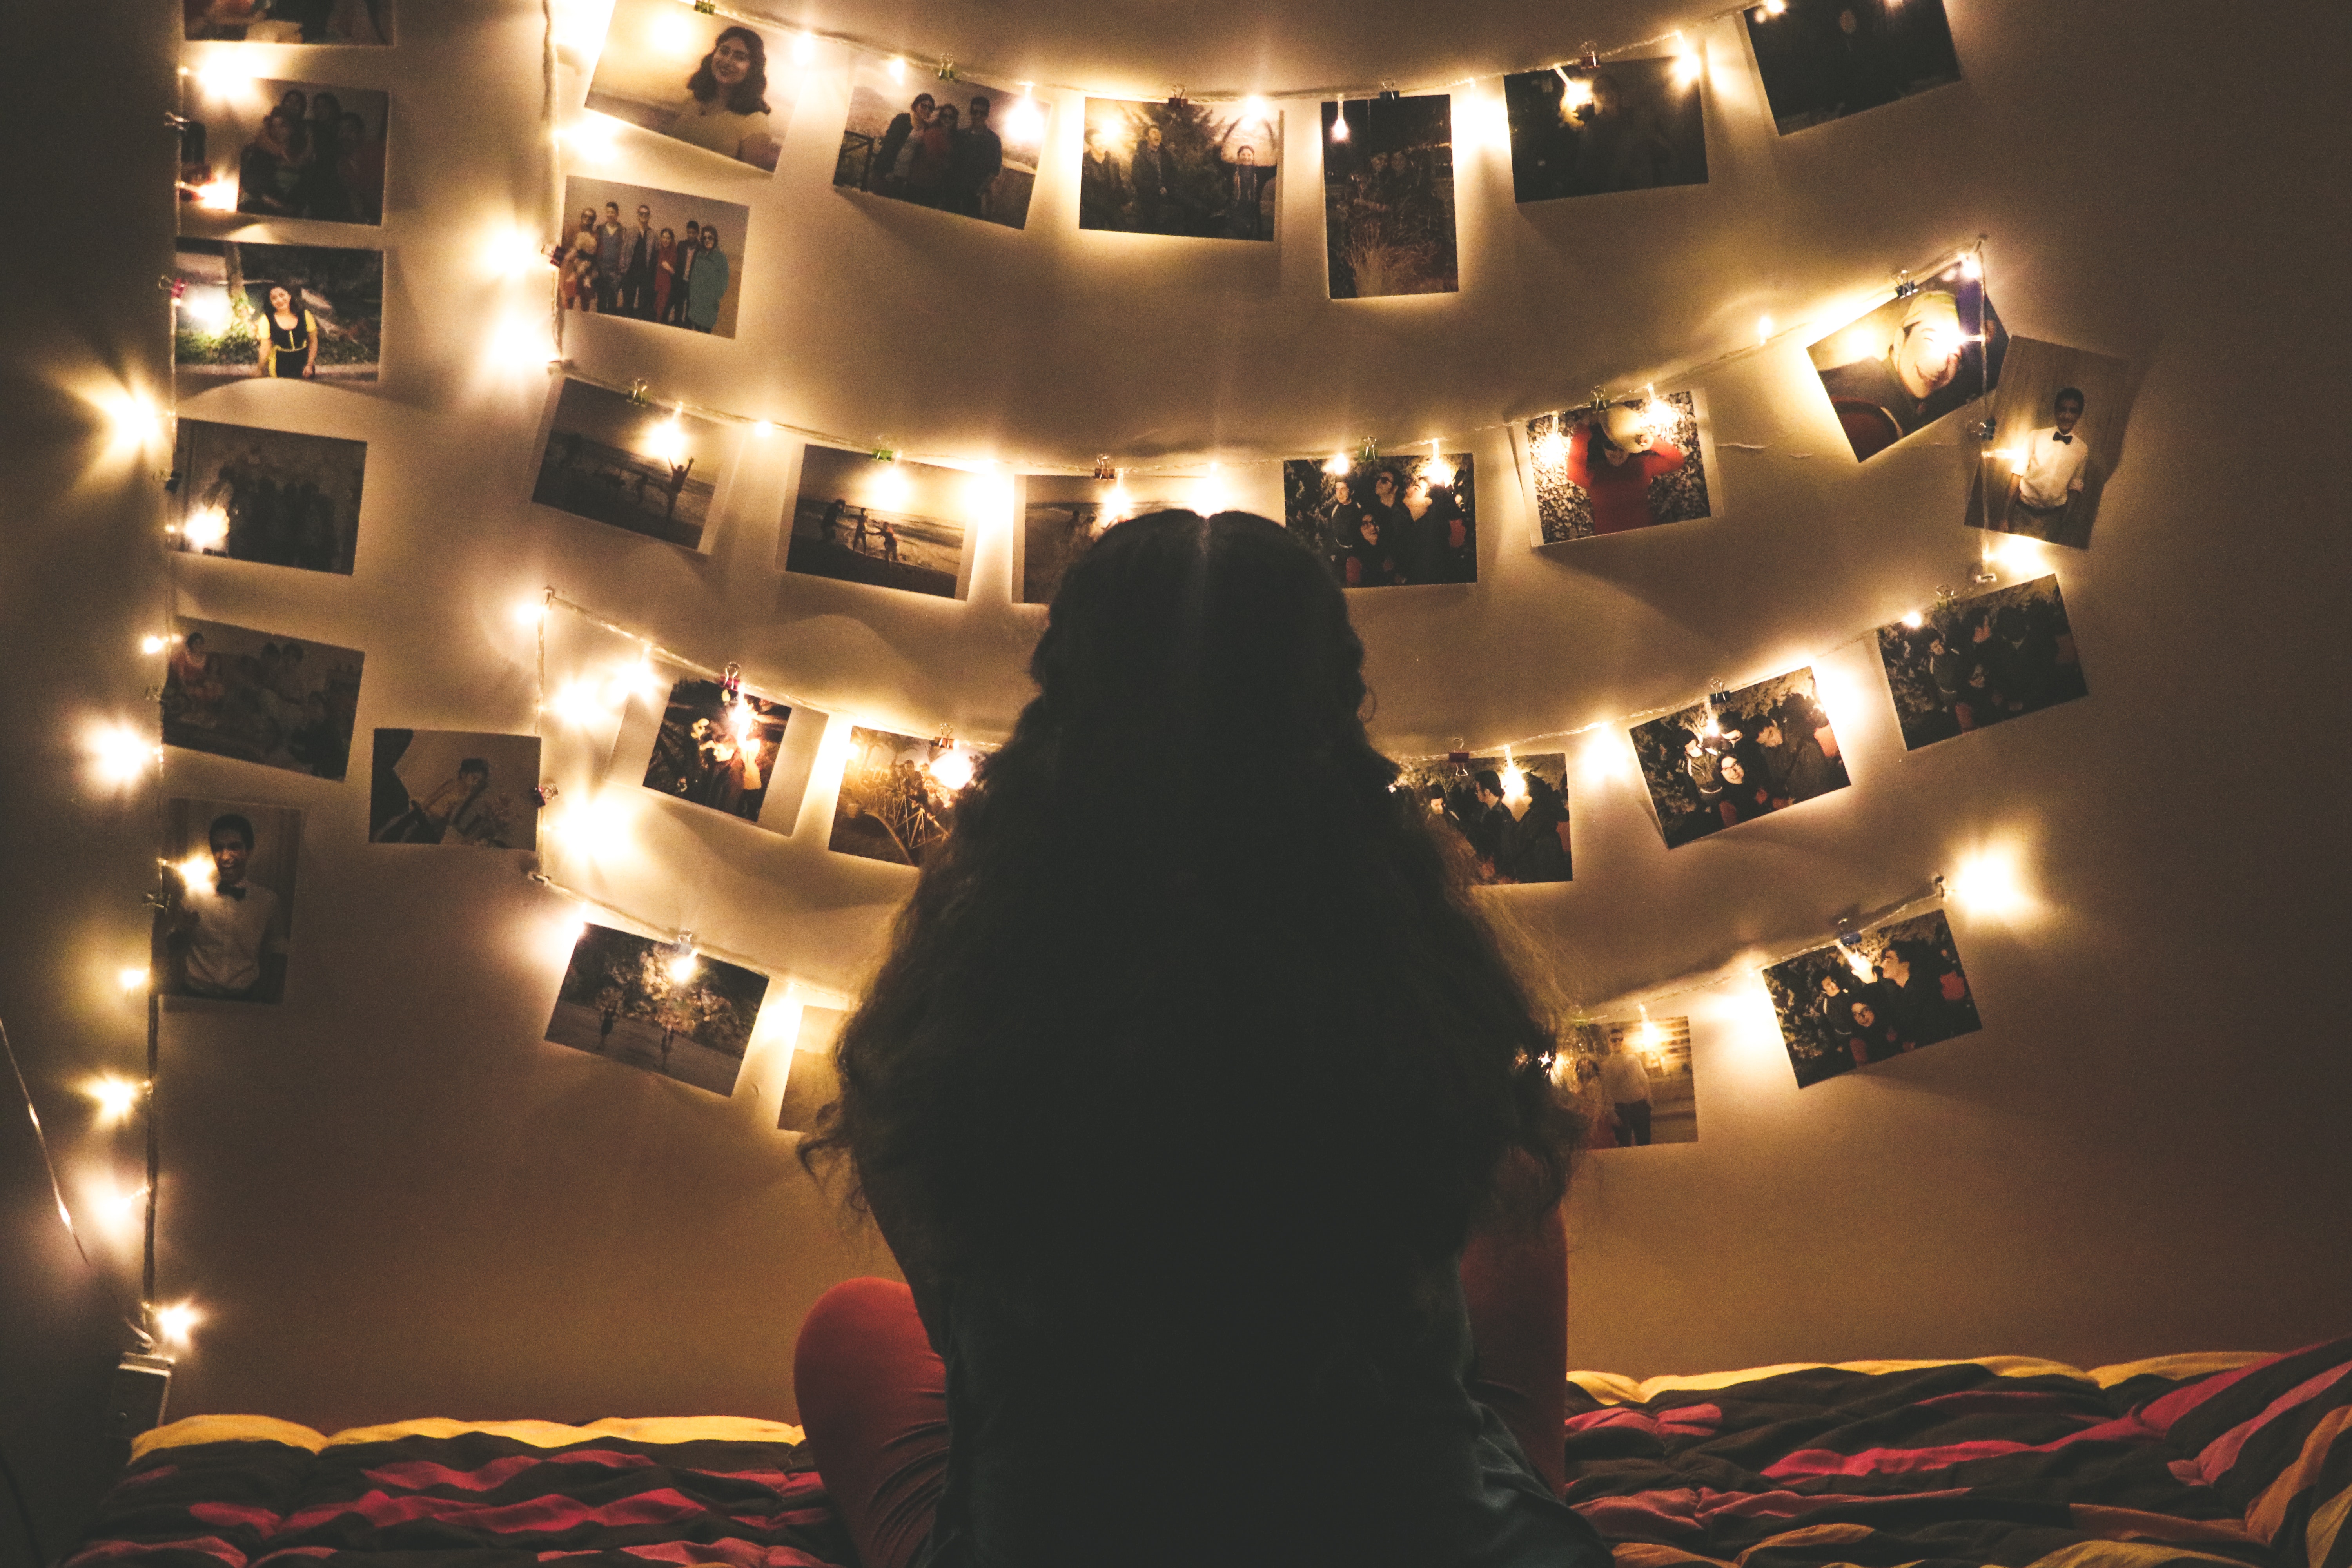
light, lighting, wall, room, interior design, architecture, night, light fixture, hotel, furniture, house, symmetry, lighting accessory